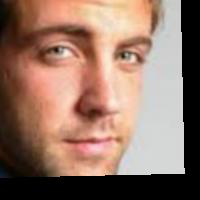
Age group: age 21-30